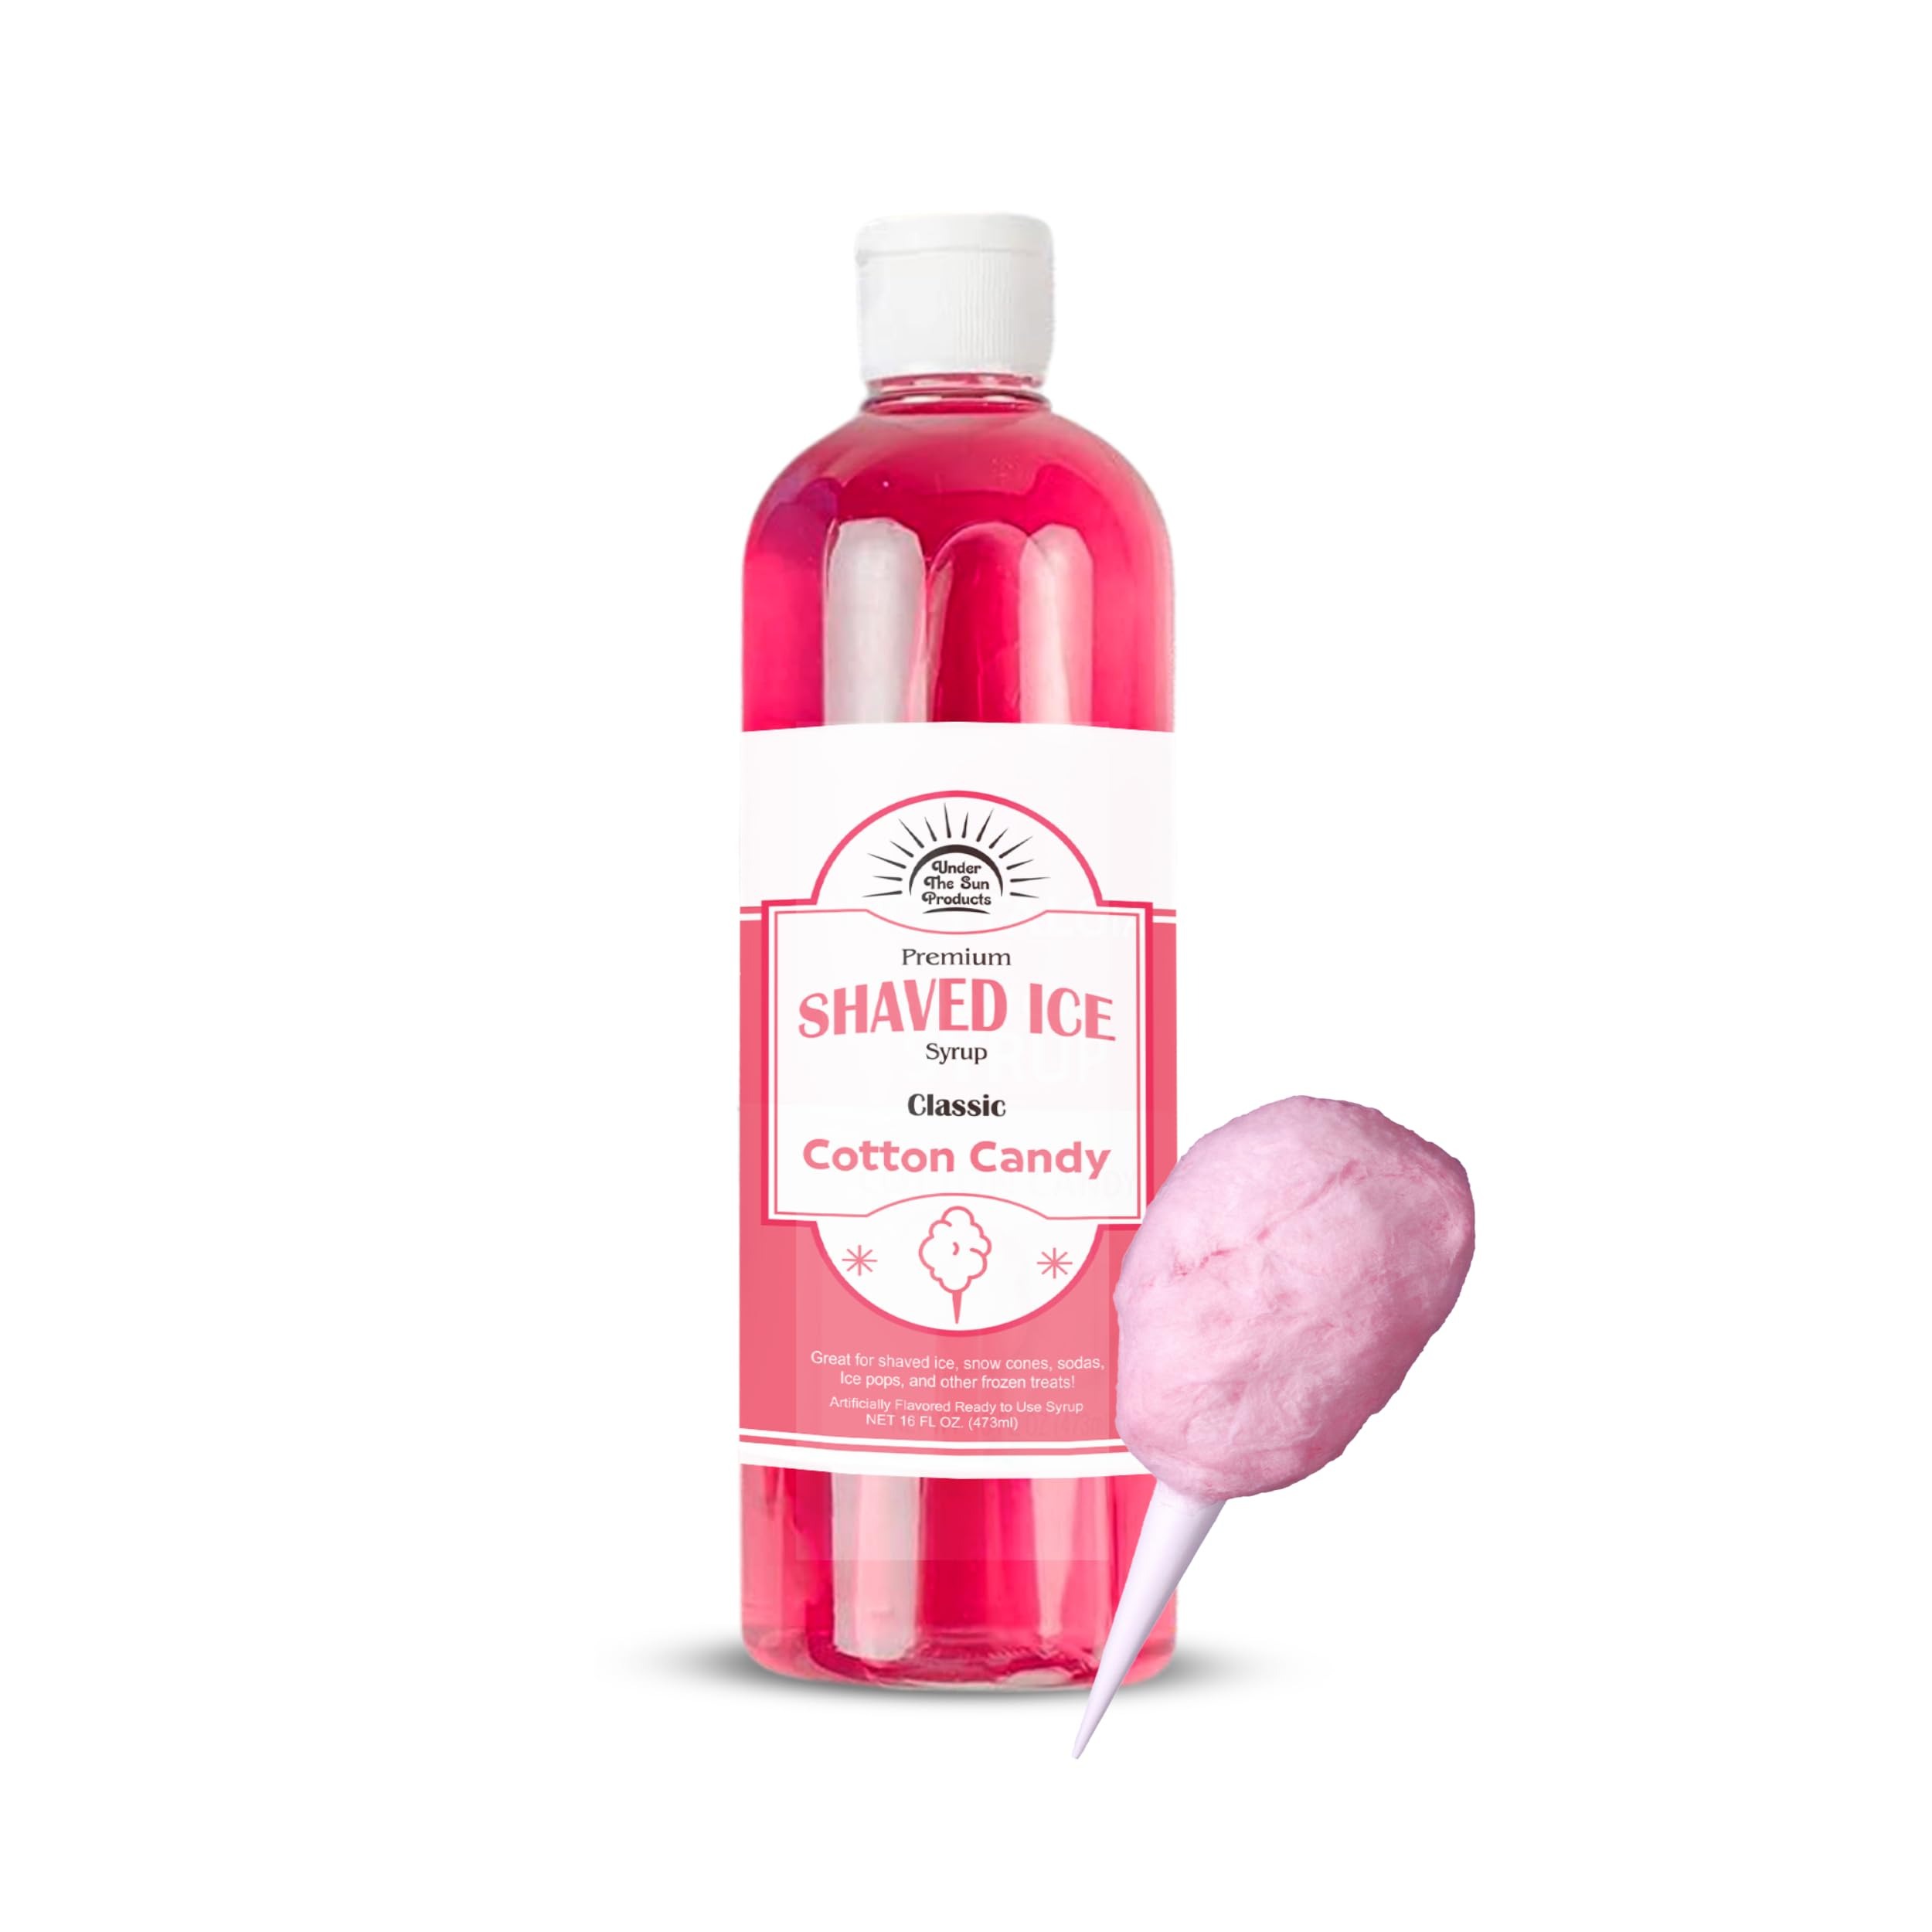
Item Name: Under the Sun Products- 16oz Bottle of Snow Cone Syrup (16 Fl Oz (Pack of 1), Cotton Candy)
Bullet Point 1: Flavorful Cotton Candy: A vibrant, sweet, and tangy Cotton Candy flavor that adds the perfect punch to your snow cones or shaved ice.
Bullet Point 2: Perfect for All Ages: A kid-friendly, crowd-pleasing treat that everyone will love at your next BBQ, birthday party, or poolside hangout.
Bullet Point 3: Convenient 16oz Bottle: Just the right size for home use, parties, or making multiple servings without wasting any syrup.
Bullet Point 4: Easy to Use: Simply pour the syrup over your snow cones or shaved ice for an instant burst of refreshing flavor.
Bullet Point 5: Versatile: Ideal for snow cones, shaved ice, ice pops, and more! You can also use it in other frozen desserts for extra flavor.
Bullet Point 6: Bright Color: Vibrant blue syrup that adds a fun pop of color to your frozen treats.
Product Description: Under the Sun Products - 16oz Bottle of Snow Cone Syrup - Cotton Candy Flavor Get ready to add a burst of delicious, tangy sweetness to your snow cones, shaved ice, or any frozen treat with Under the Sun Products Cotton Candy Snow Cone Syrup. This 16oz bottle brings the perfect balance of tart and sweet, making it a must-have for your next summer party, family gathering, or fun day in the sun! Enjoy the perfect touch of sweetness all summer long with Under the Sun Products Cotton Candy Snow Cone Syrup! Ideal for family events, parties, or just a simple treat to cool off on a hot day.
Value: 16.0
Unit: Fl Oz

Price: 10.99